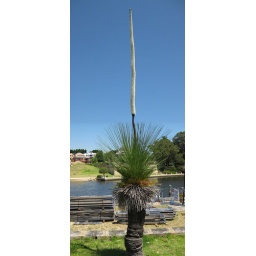
A flowering grass tree (or balga) in flower at Claisebrook cove. Stitched.